Princess Paula of Brazil

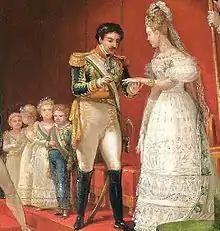
"The Emperor's Second Marriage" (detail) by Jean-Baptiste Debret. Behind the Emperor are his children by order of precedence: Pedro, Januária, Paula and Francisca.

Paula was born on 17 February 1823 at the Paço de São Cristóvão in Rio de Janeiro, the Brazilian capital; one week later, the princess was baptized Paula Mariana Joana Carlota Faustina Matias Francisca Xavier de Paula Micaela Gabriela Rafaela Gonzaga by , at the Imperial Chapel. The last four names were always bestowed on members of the royal family and the name Paula honored São Paulo, where the independence (see below) had been signed.